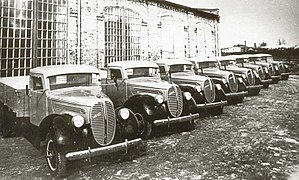
Ford-Vairogs
Ford-Vairogs lastbiler
Ford-Vairogs var fra 1937 til 1940 navnet på en af Ford Motor Companys bilfabrikker i Riga, hovedstaden i Letland. Den gunstige erhvervsmæssige udvikling i Letland i 1930'erne tilskyndede Ford til at opføre egen fabrik, på trods af landets lille størrelse.